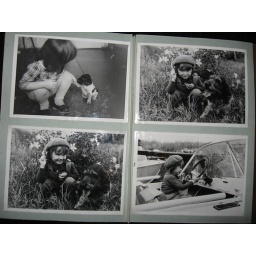
Me in my childhood at country side with our dog Nerka.The next photo me in the boat